Council Grove Methodist Church

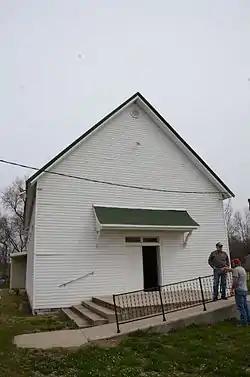

The Council Grove Methodist Church is a historic church on Osage Mills Road in Osage Mills, Arkansas. It is a small single-story wood-frame structure with a steeply pitched gable roof. Its cornerboards have plain capitals, and its main entrance is sheltered by a shed-roof hood supported by brackets. Built c. 1890, it is a fine local example of vernacular rural church architecture.